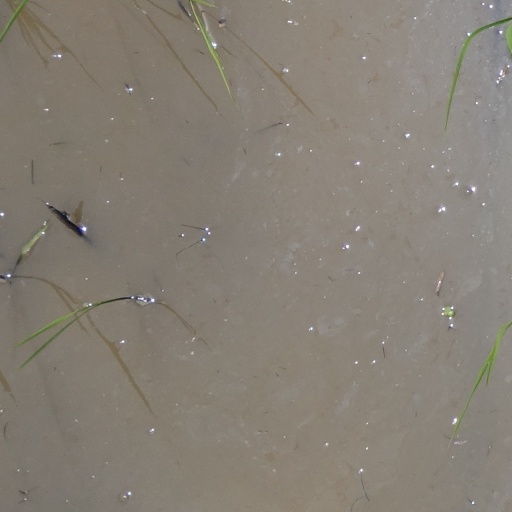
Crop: rice